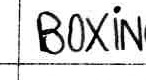
Label: boxing